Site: brandenburg
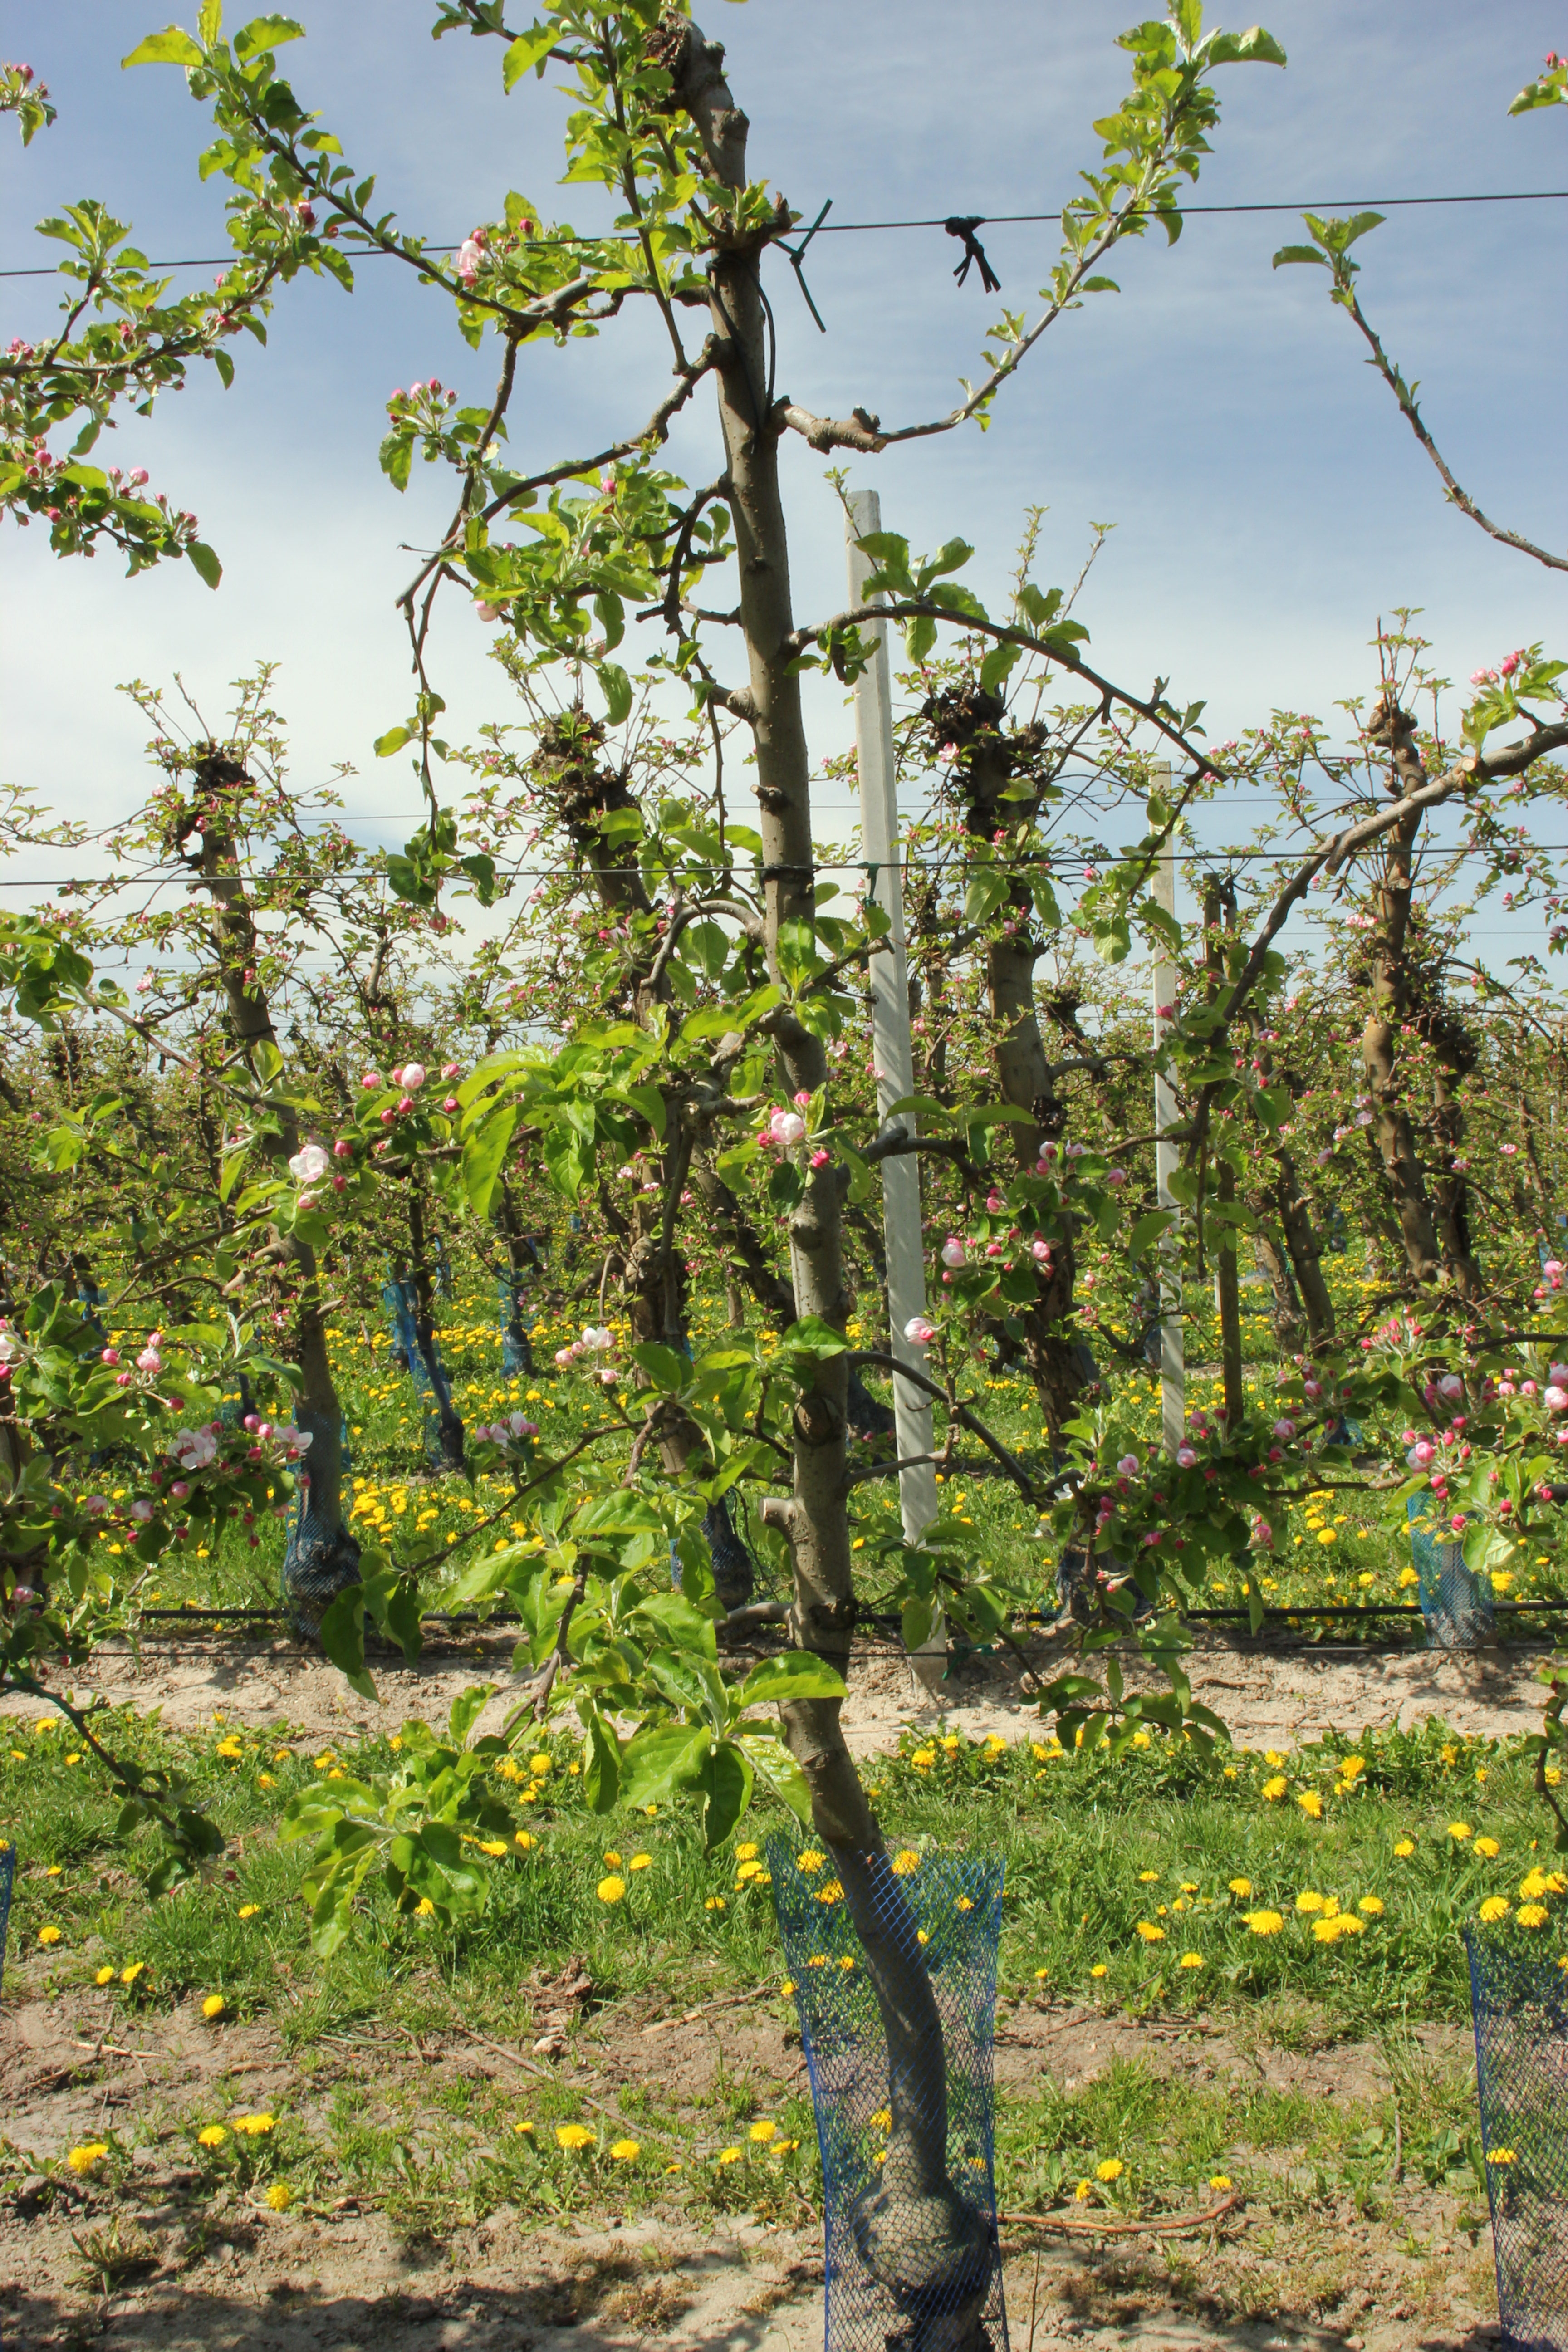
Growth stage (BBCH 57): Inflorescence emergence